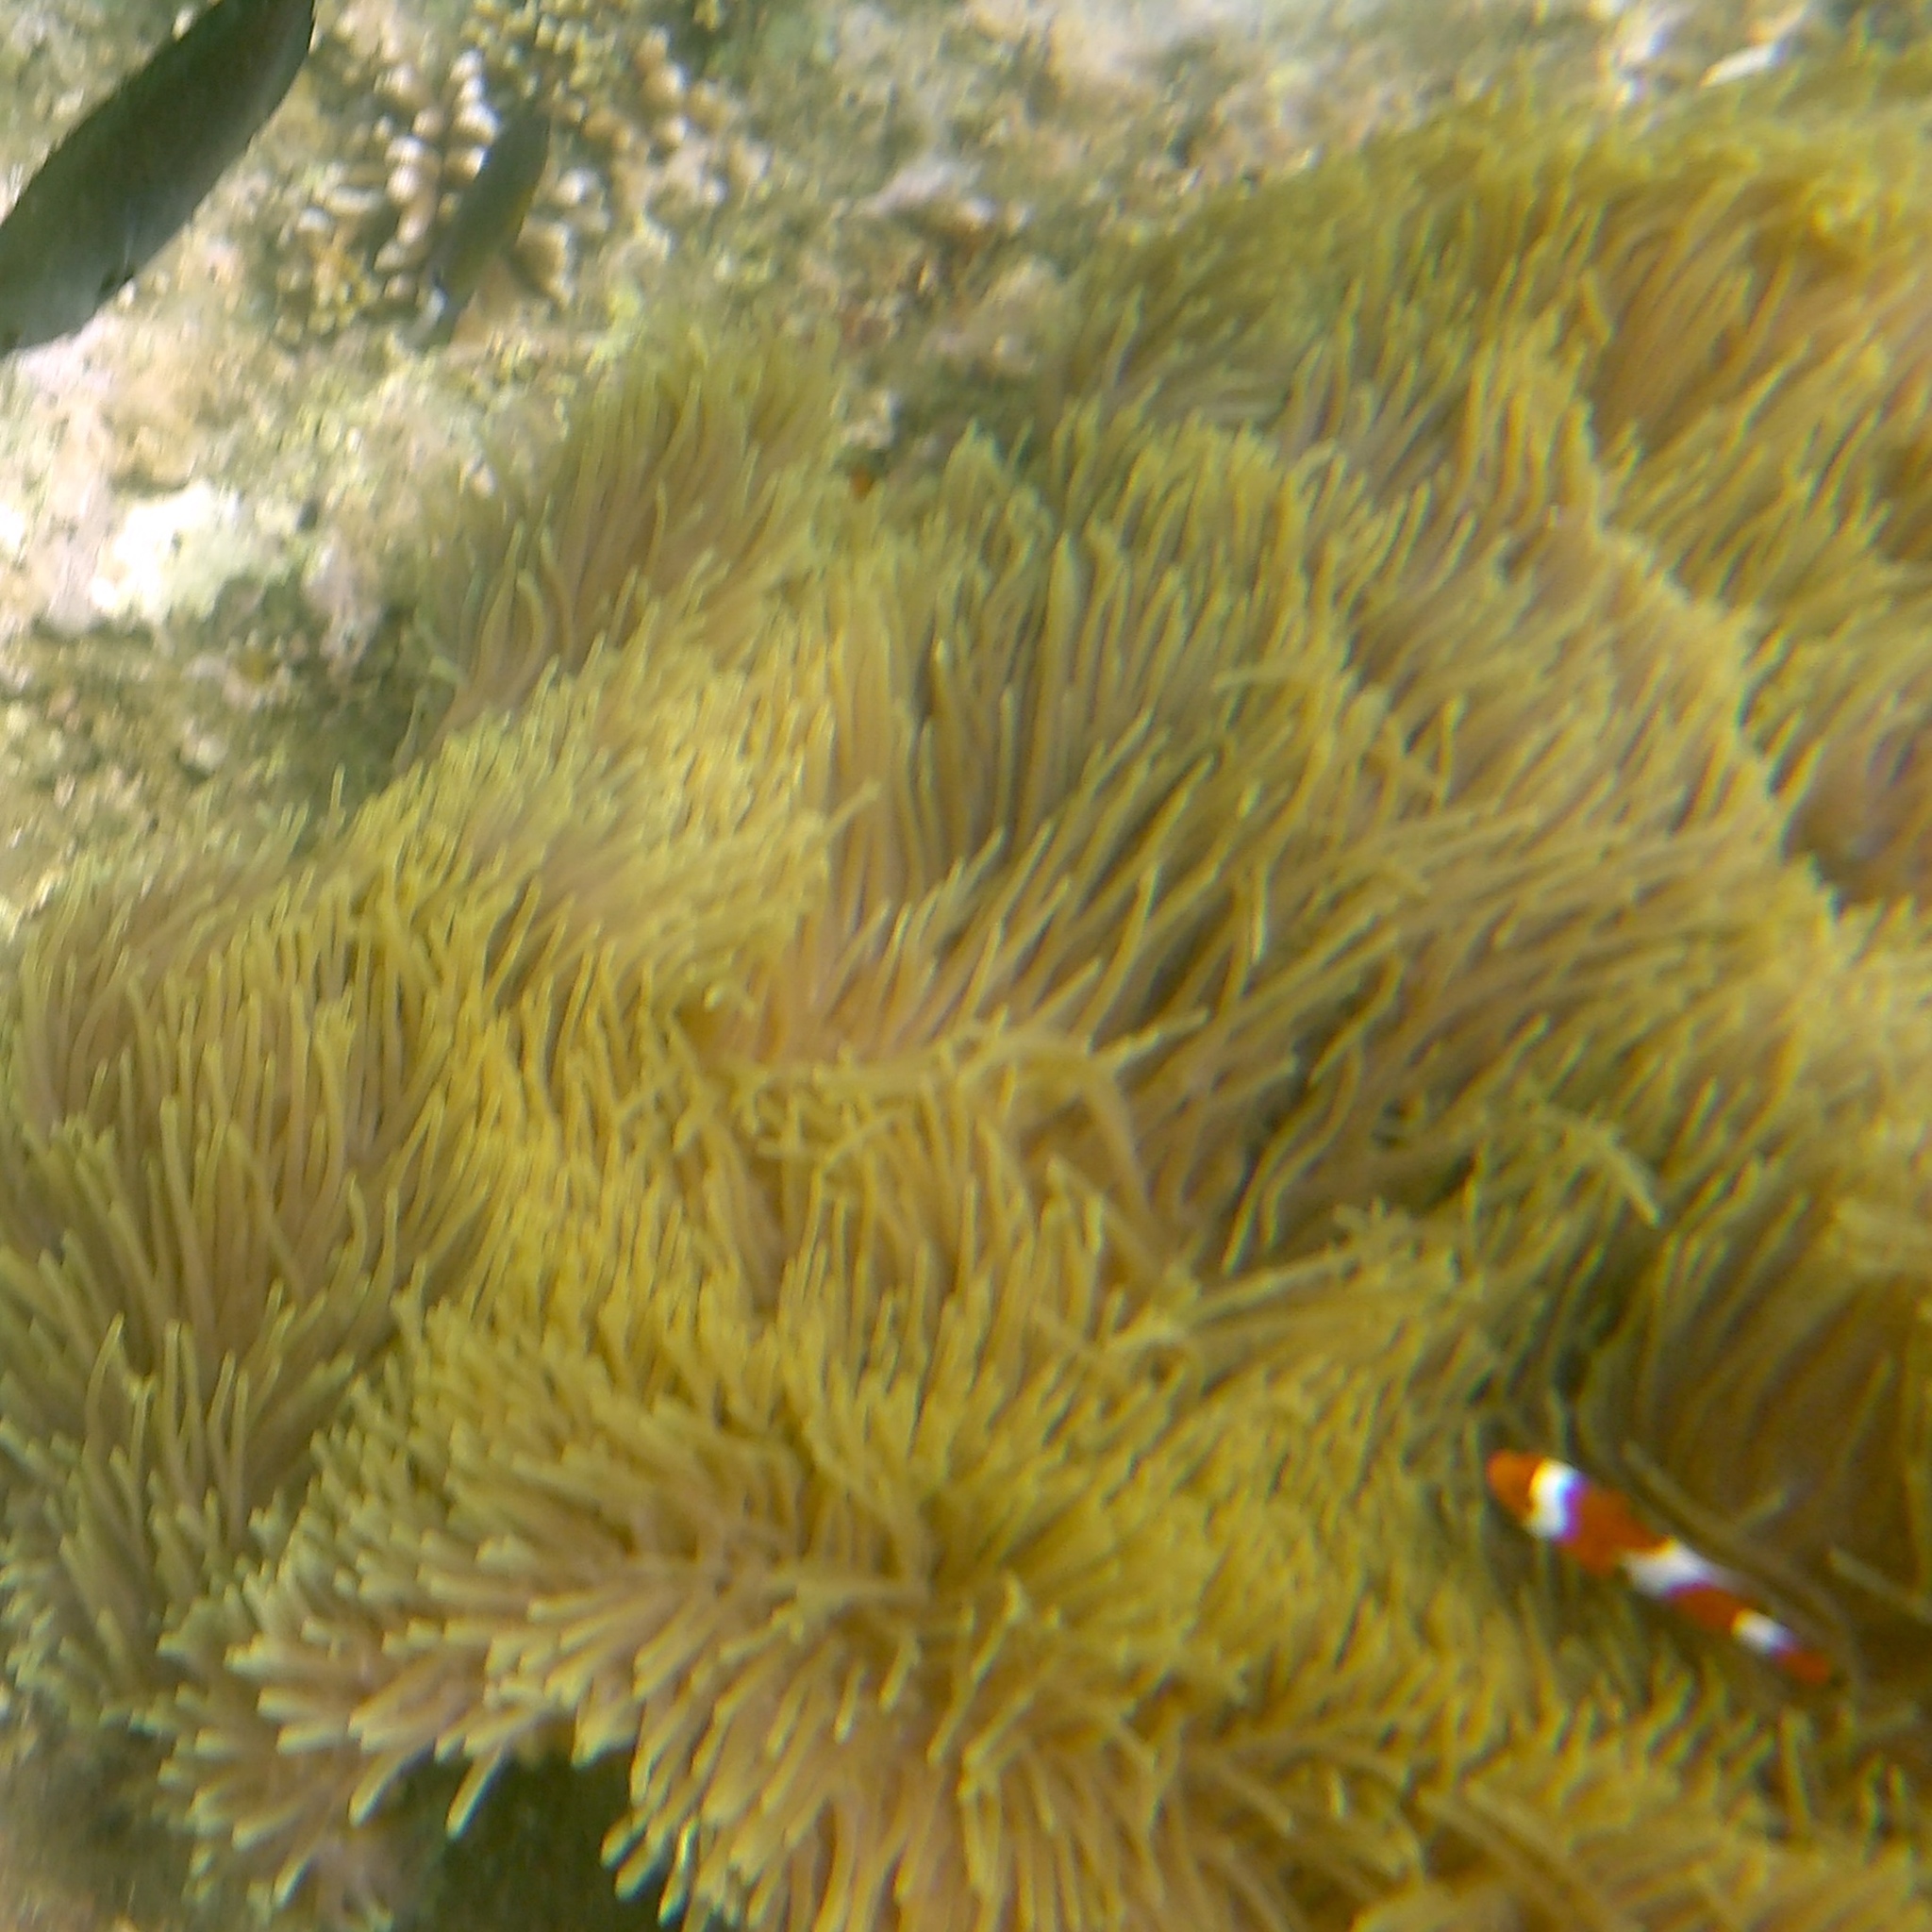
Amphiprion ocellaris (Ocellaris Anemonefish)